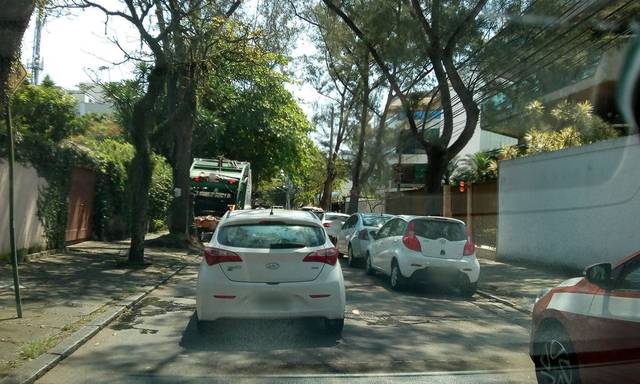
Region: Brazil
Coordinates: -23.014, -43.46